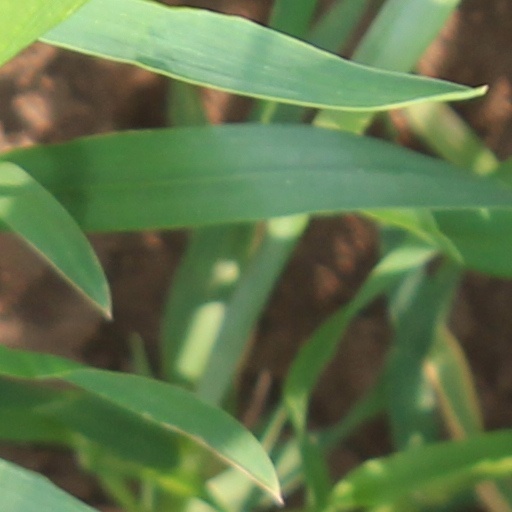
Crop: wheat